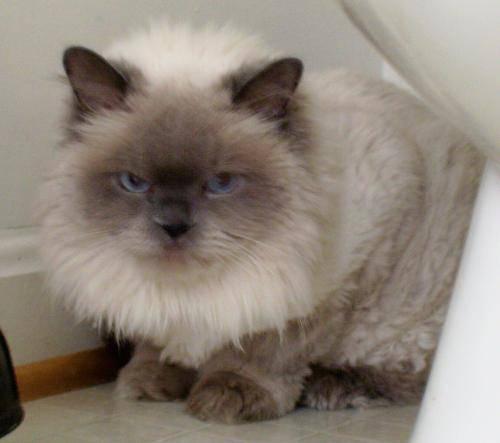
cat